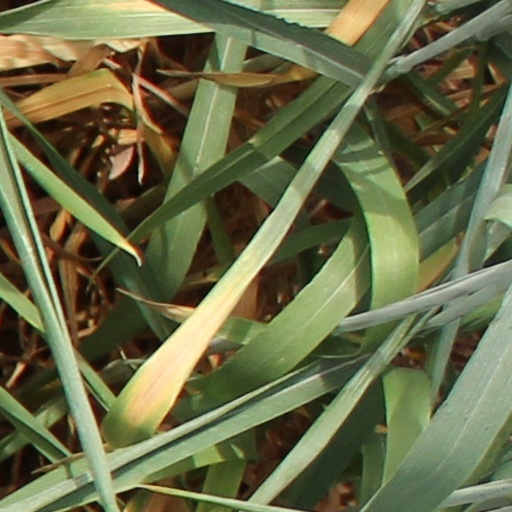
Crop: wheat